2 King's Bench Walk

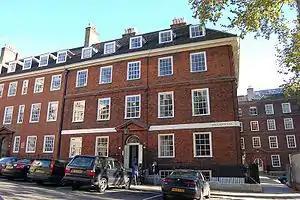
2 King's Bench Walk

2 King's Bench Walk is a Grade I listed building that houses barristers' chambers in the Inner Temple, Central London. It was designed by Sir Christopher Wren in about 1680, after the Great Fire of 1666.